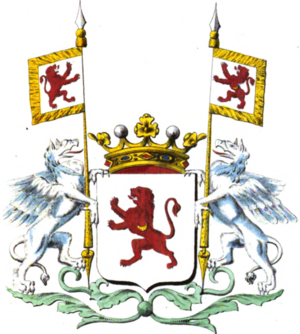
Armoiries de la famille de Grady
La famille de Grady de Horion est une famille de la noblesse belge originaire de la Principauté de Liège. Son ancienneté prouvée remonte à 1487. Anoblie en 1694 pour une branche éteinte et en 1705 pour la branche subsistante, la famille de Grady se divisa en cinq branches issues de Pierre-Henri de Grady. Seule la branche de Grady de Horion est subsistante de nos jours.